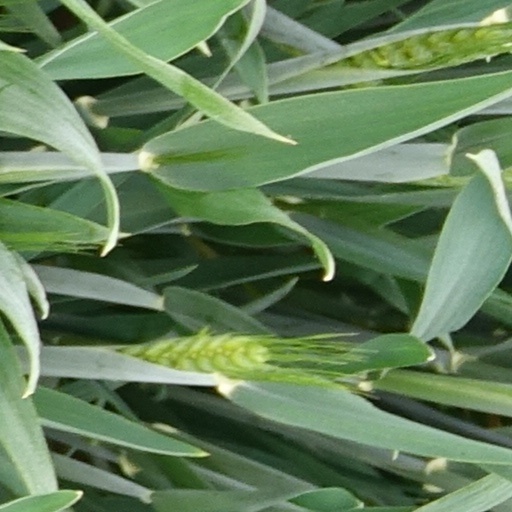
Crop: wheat